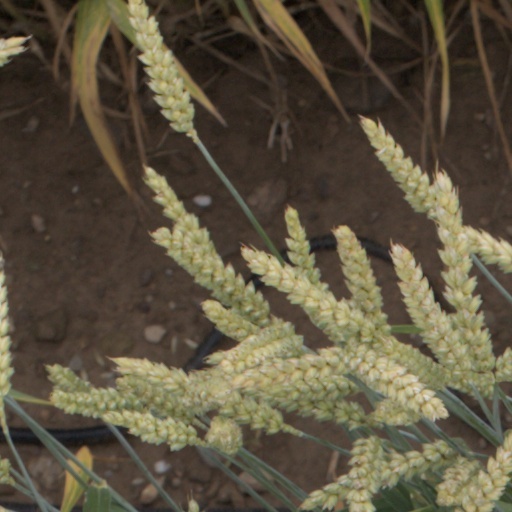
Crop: wheat